2011 IIHF World Championship Division I

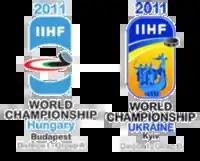

The 2011 IIHF World Championship Division I was an international ice hockey tournament run by the International Ice Hockey Federation. Group A was contested in Budapest, Hungary, and Group B was contested in Kyiv, Ukraine, with both tournaments running from 17 to 23 April 2011.